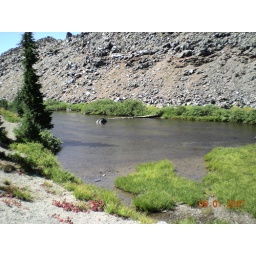
creek and rock hill in the Deschutes area